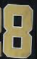
Number: 8